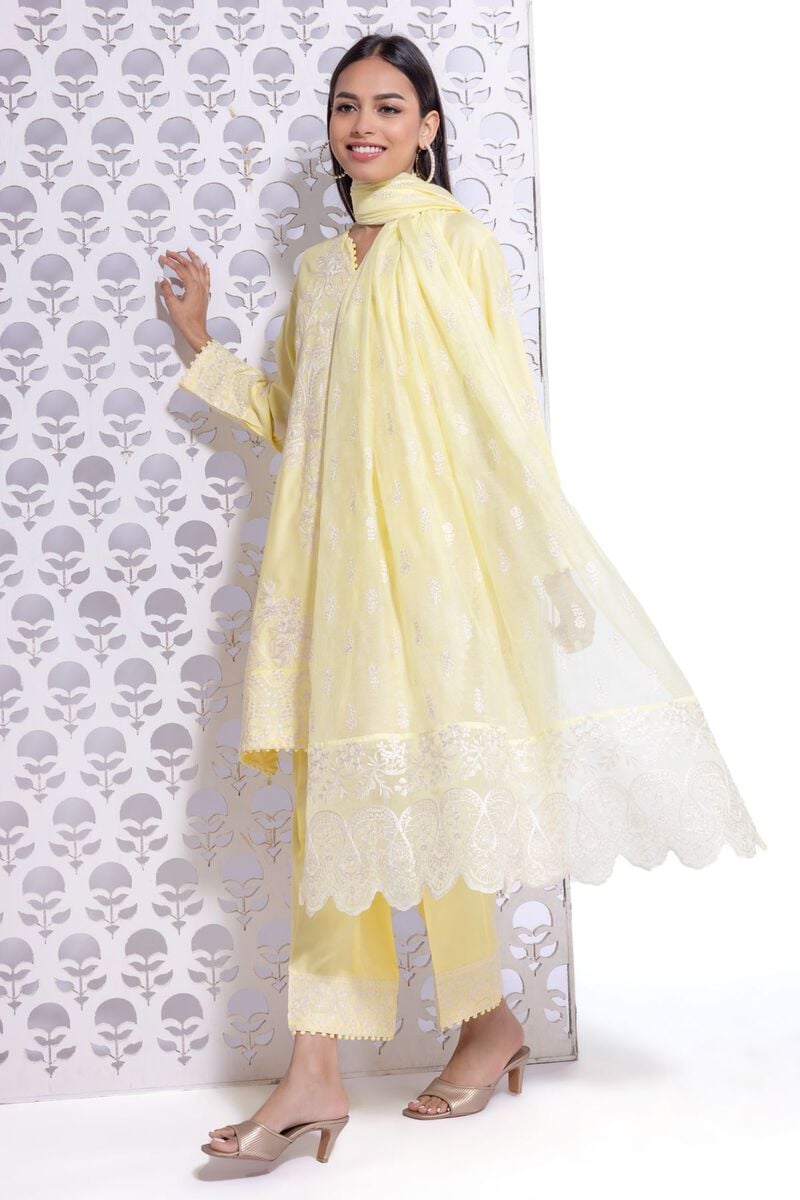
yellow embroidered chiffon suit